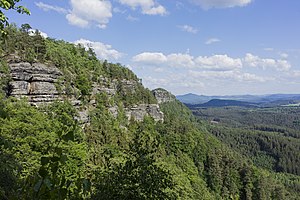
Nationalpark Bøhmisk Schweiz
Nationalpark Bøhmisk Schweiz
Nationalpark Bøhmisk Schweiz er en nationalpark i det nordlige Tjekkiet. Parken blev oprettet i 2000 og omfatter en del af Elbens Sandstensbjerge.